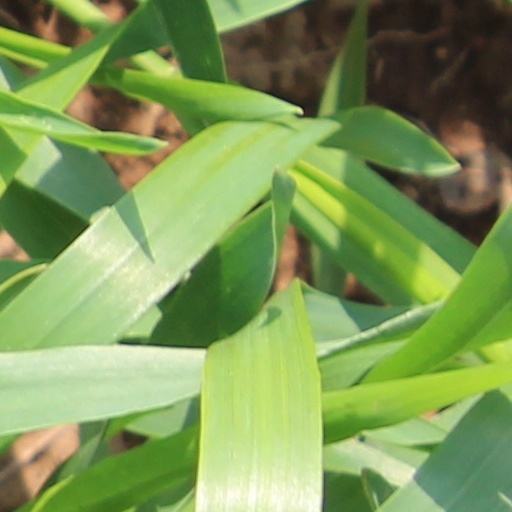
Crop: wheat